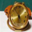
Label: clock